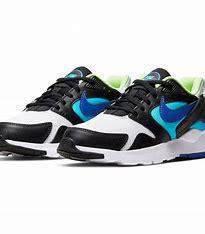
Brand: Nike
Model: LD Victory